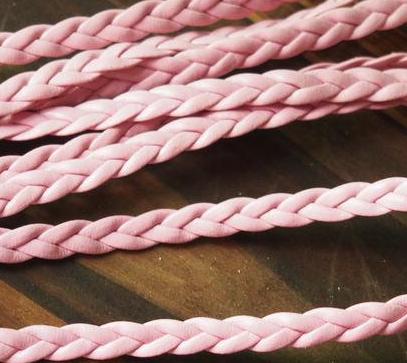
Texture: braided